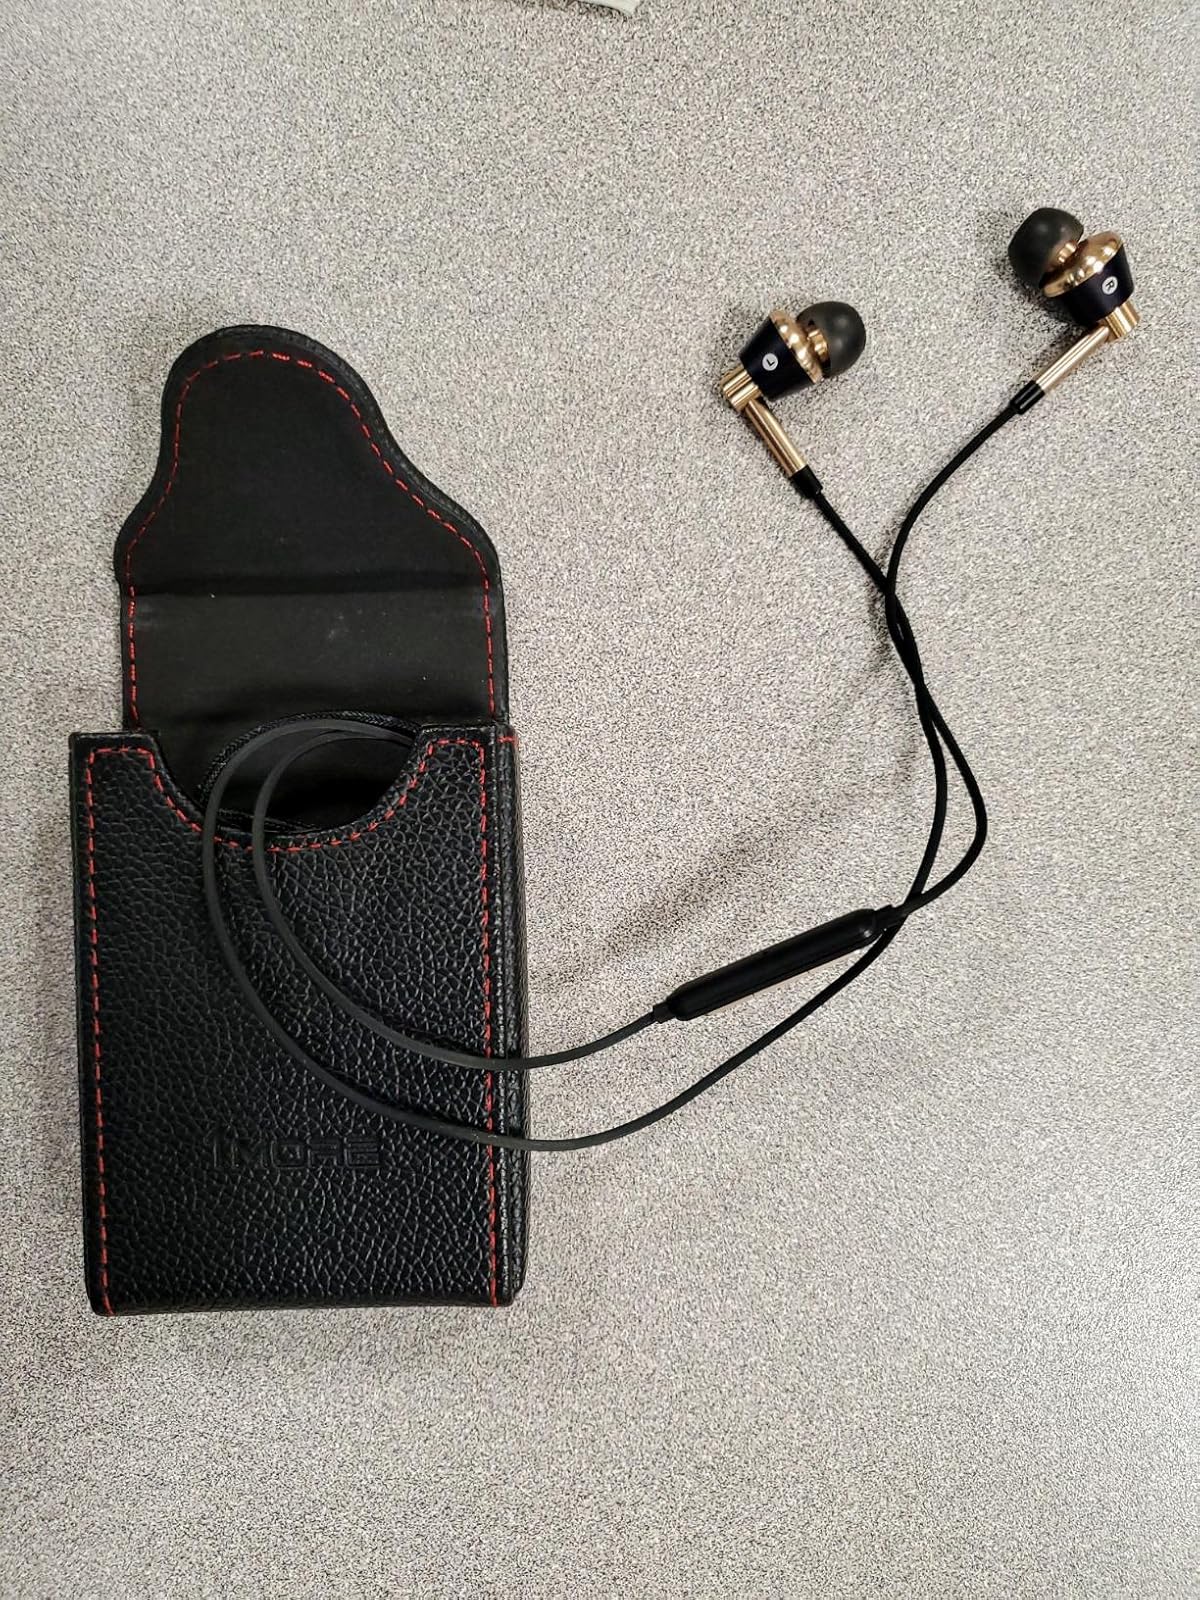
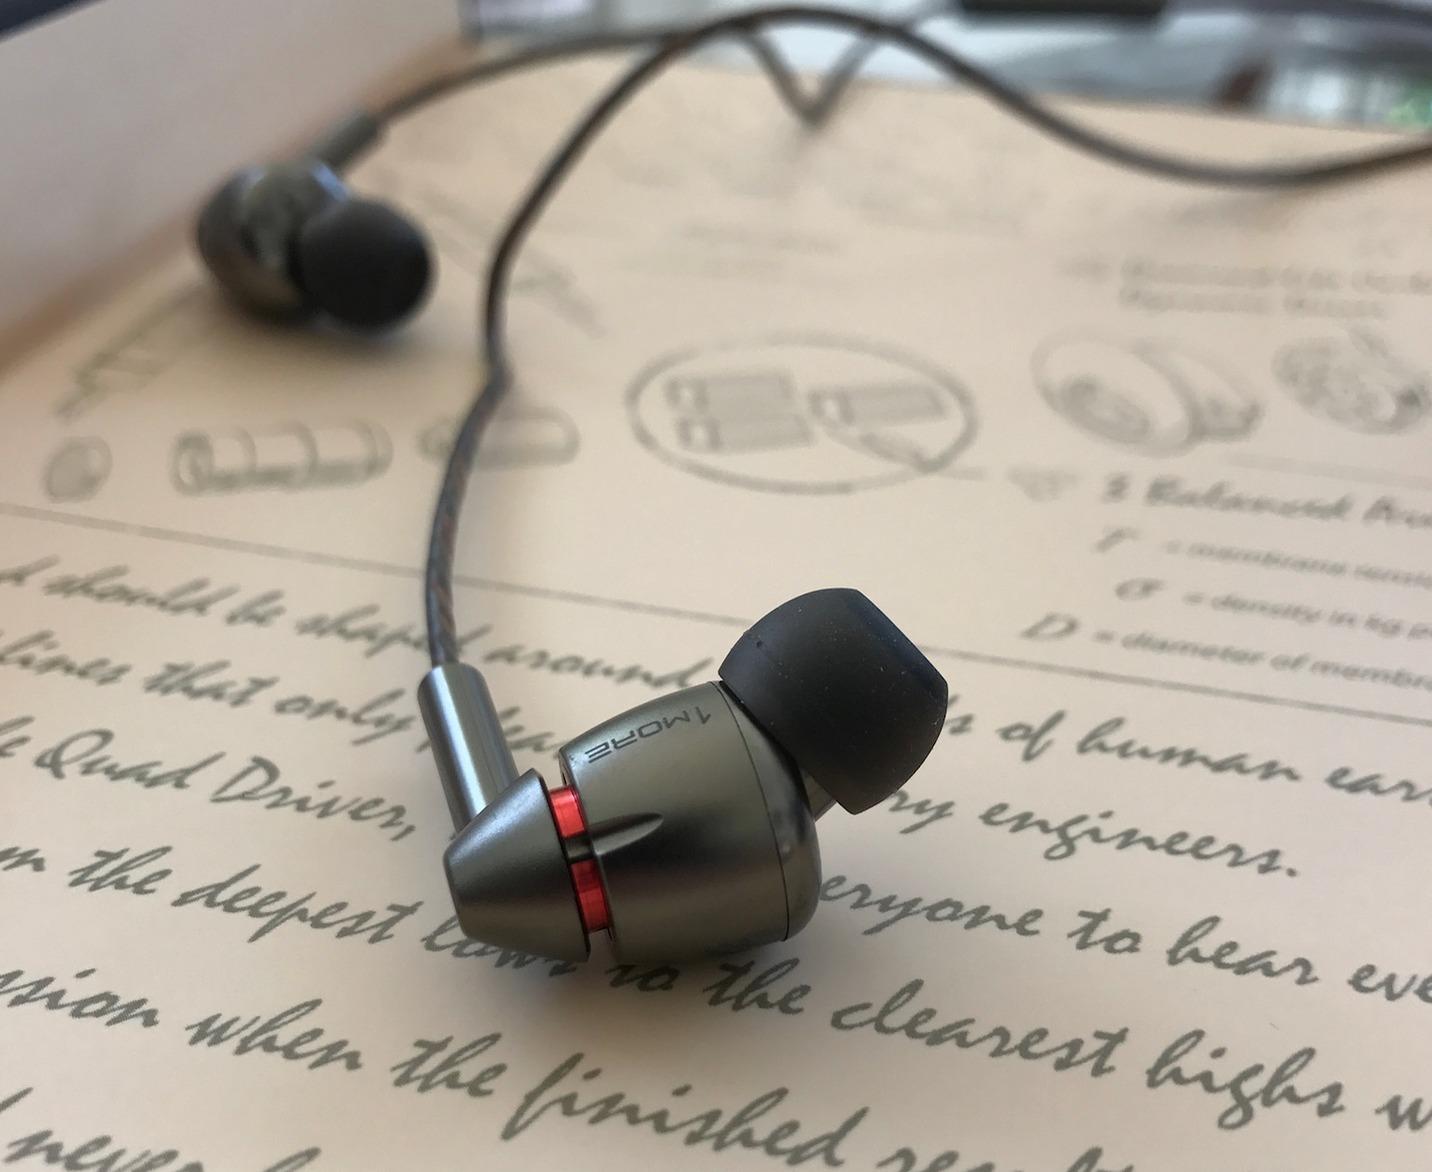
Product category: headphones
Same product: no